Ānanda

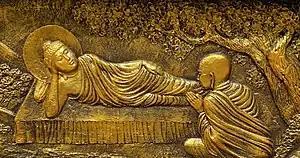

In the role of mediator between the Buddha and the lay communities, Ānanda sometimes made suggestions to the Buddha for amendments in the monastic discipline. Most importantly, the early texts attribute the inclusion of women in the early "saṅgha" (monastic order) to Ānanda. Fifteen years after the Buddha's enlightenment, his foster mother Mahāpajāpatī came to see him to ask him to be ordained as the first Buddhist "bhikkhunī". Initially, the Buddha refused this. Five years later, Mahāpajāpatī came to request the Buddha again, this time with a following of other Sākiya women, including the Buddha's former wife Yasodharā. They had walked , looked dirty, tired and depressed, and Ānanda felt pity for them. Ānanda therefore confirmed with the Buddha whether women could become enlightened as well. Although the Buddha conceded this, he did not allow the Sākiya women to be ordained yet. Ānanda then discussed with the Buddha how Mahāpajāpatī took care of him during his childhood, after the death of his real mother. Ānanda also mentioned that previous Buddhas had also ordained "bhikkhunīs". In the end, the Buddha allowed the Sākiya women to be ordained, being the start of the "bhikkhunī" order. Ānanda had Mahāpajāpati ordained by her acceptance of a set of rules, set by the Buddha. These came to be known as the "garudhamma", and they describe the subordinate relation of the "bhikkhunī" community to that of the "bhikkhus" or monks. Scholar of Asian religions Reiko Ohnuma argues that the debt the Buddha had toward his foster-mother Mahāpajāpati may have been the main reason for his concessions with regard to the establishment of a "bhikkhunī" order.